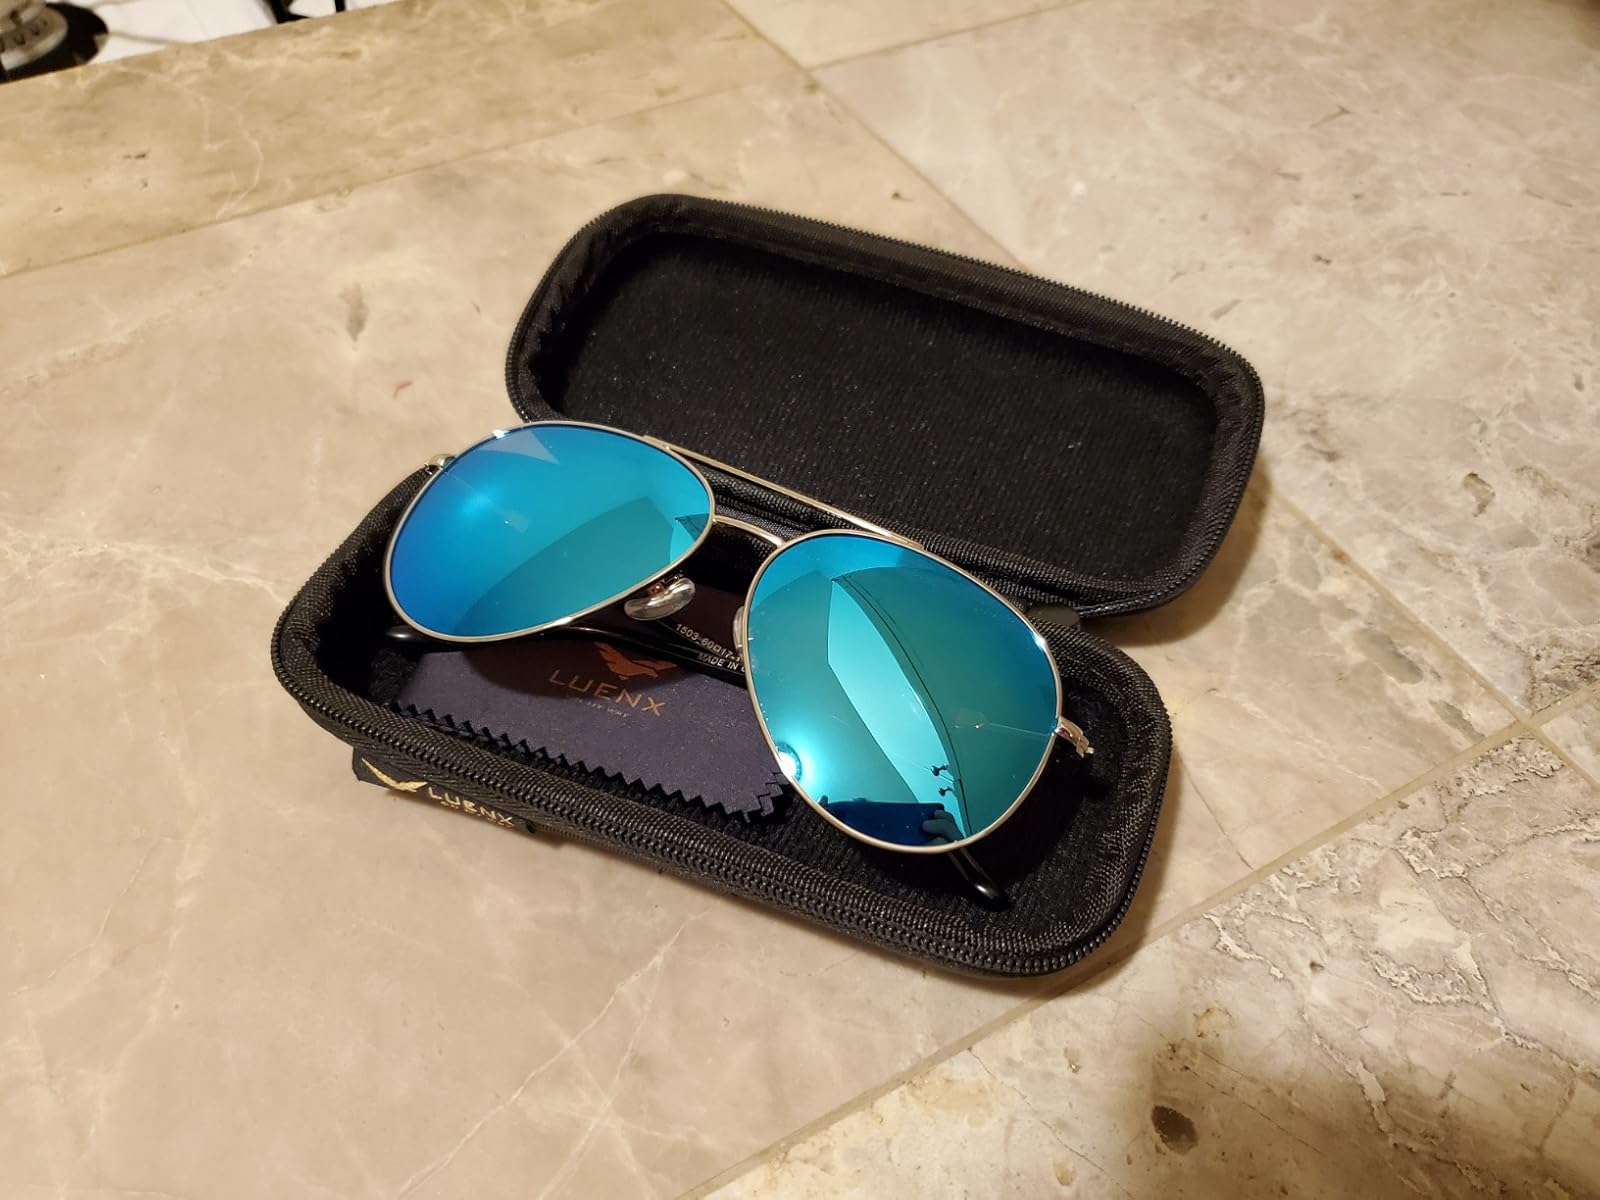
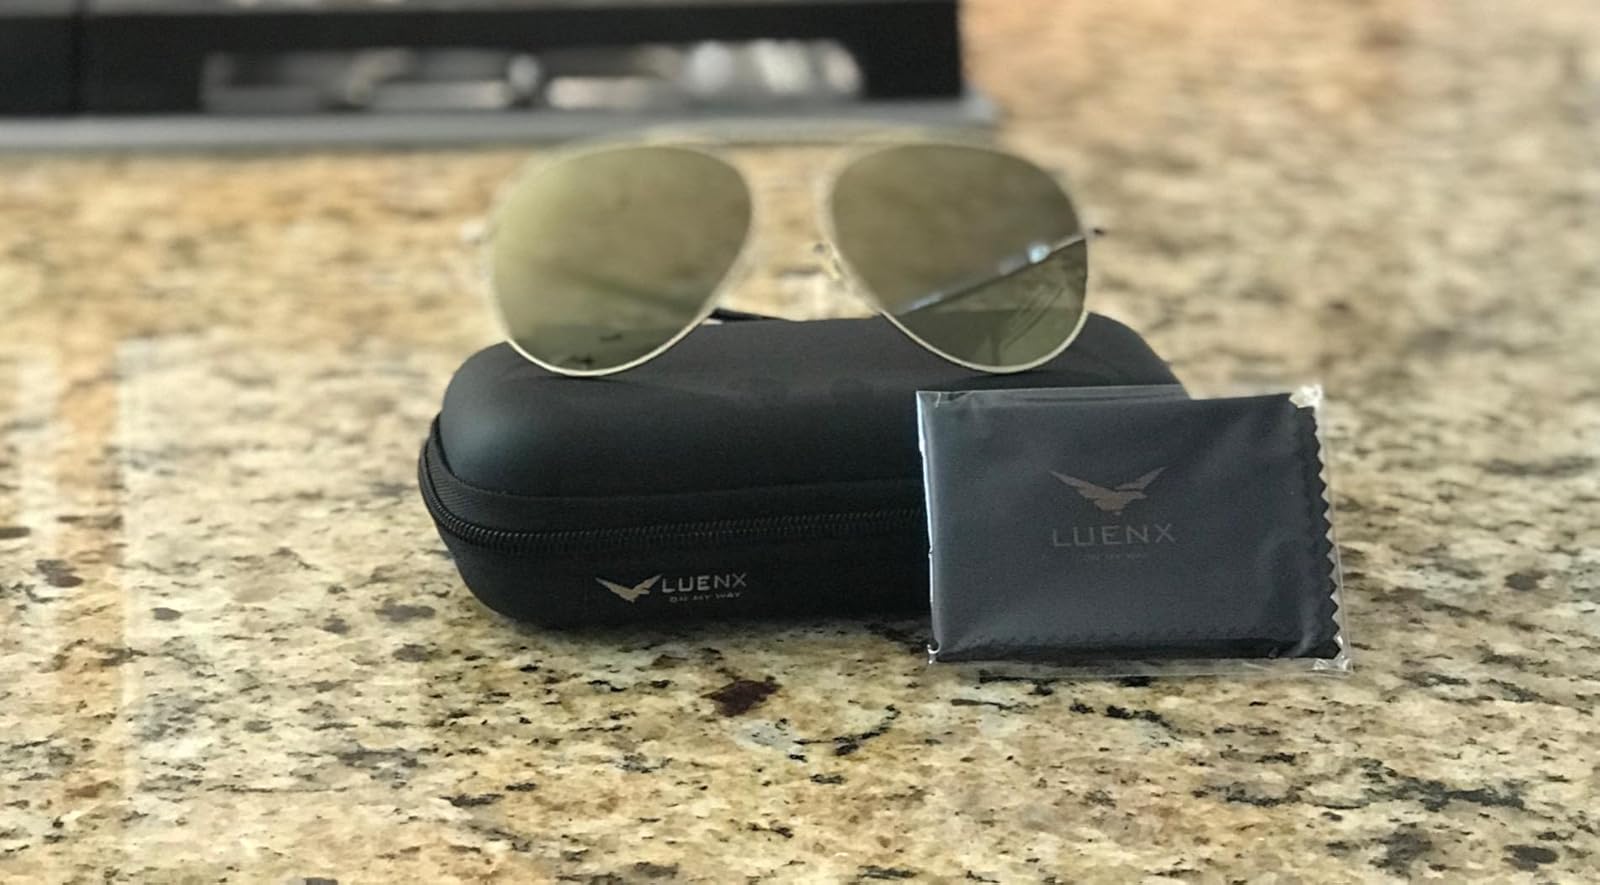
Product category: accessories_sunglasses
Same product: no